MV Peveril (1963)

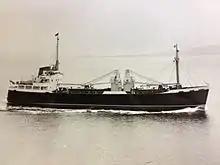
"Peveril" in original configuration, with her two 10-ton cranes

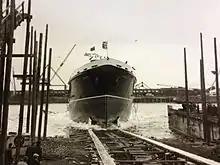
"Peveril" launching at Troon, Tuesday, 3 December 1963

The second of the modern cargo ships to be built for the company by the Ailsa yards, she was originally fitted with two 10-ton electric cranes - the first to be fitted to a Steam Packet ship. "Peveril" also had a special system for transporting livestock between her decks.